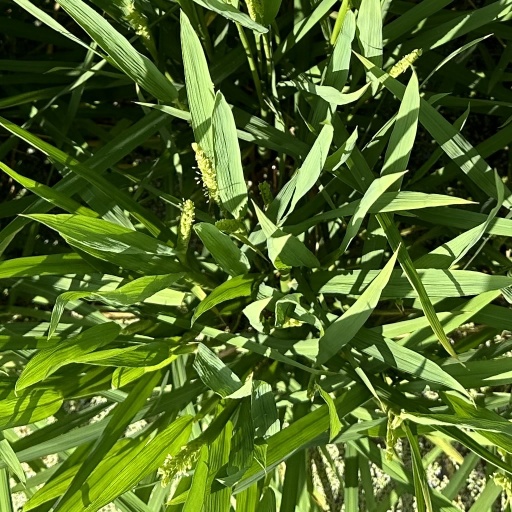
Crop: rice